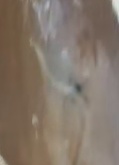
Face region: eyes (orbital_tightening_and_eye_area)
Pain indicator: obviously_present